Ngorchen Konchog Lhundrup

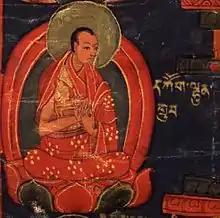

Ngorchen Konchog Lhundrub (born 1497 in Sakya - died 1557) was a Tibetan Buddhist monk, abbot, teacher and writer.